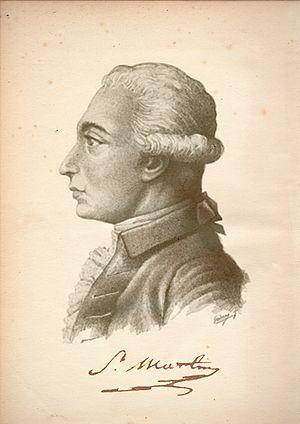
Louis-Claude de Saint-Martin, dit « le Philosophe inconnu », né le 18 janvier 1743 à Amboise et probablement mort à Aulnay le 14 ou 15 octobre 1803, est un philosophe français.